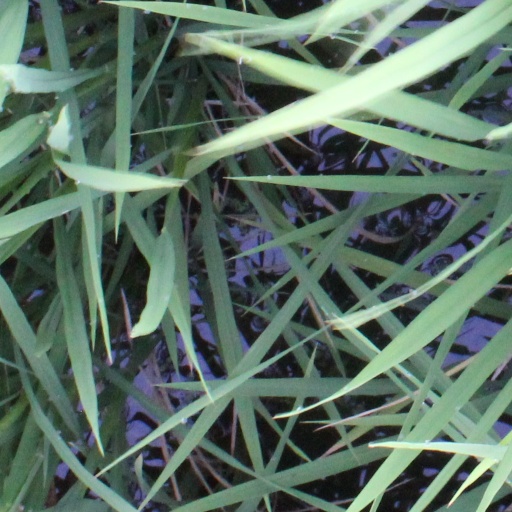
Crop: rice